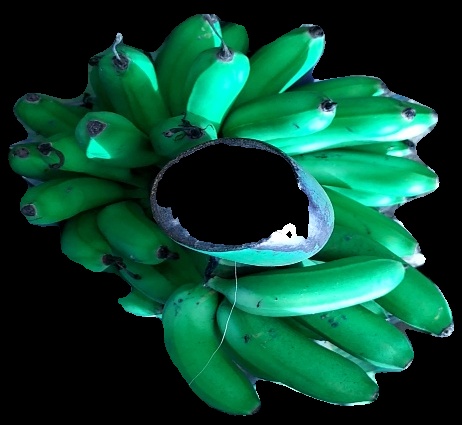
Variety: rasbale
Grade: grade1